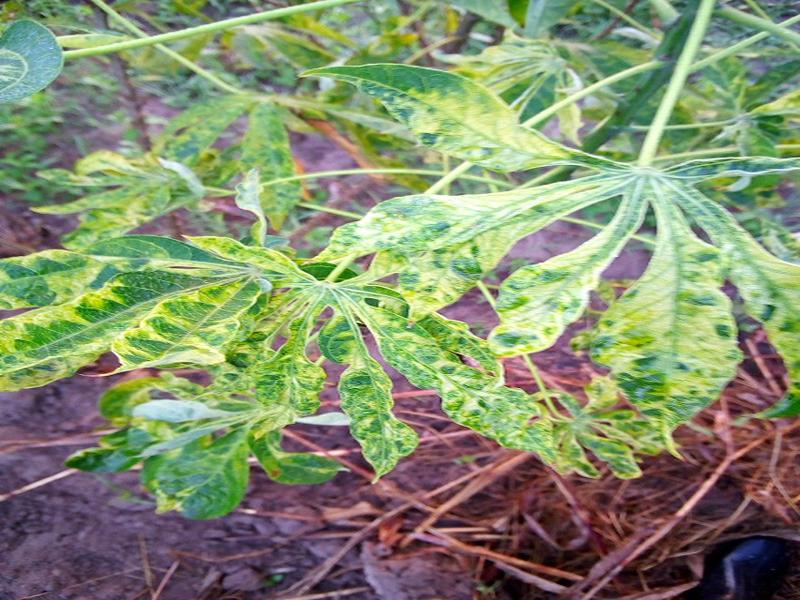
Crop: cassava
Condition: mosaic_disease